Magdalena Sibylla of Neidschutz

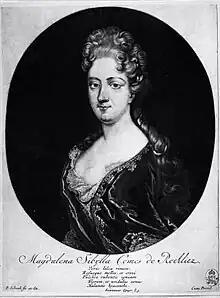
Magdalena Sibylla of Neidschutz

Magdalena Sibylla of Neidschütz (8 February 1675 – 14 April 1694), later Countess of Rochlitz, was a German noblewoman and the mistress of John George IV, Elector of Saxony. She was the first ever Official Mistress ("Favoritin") of an Elector of Saxony.